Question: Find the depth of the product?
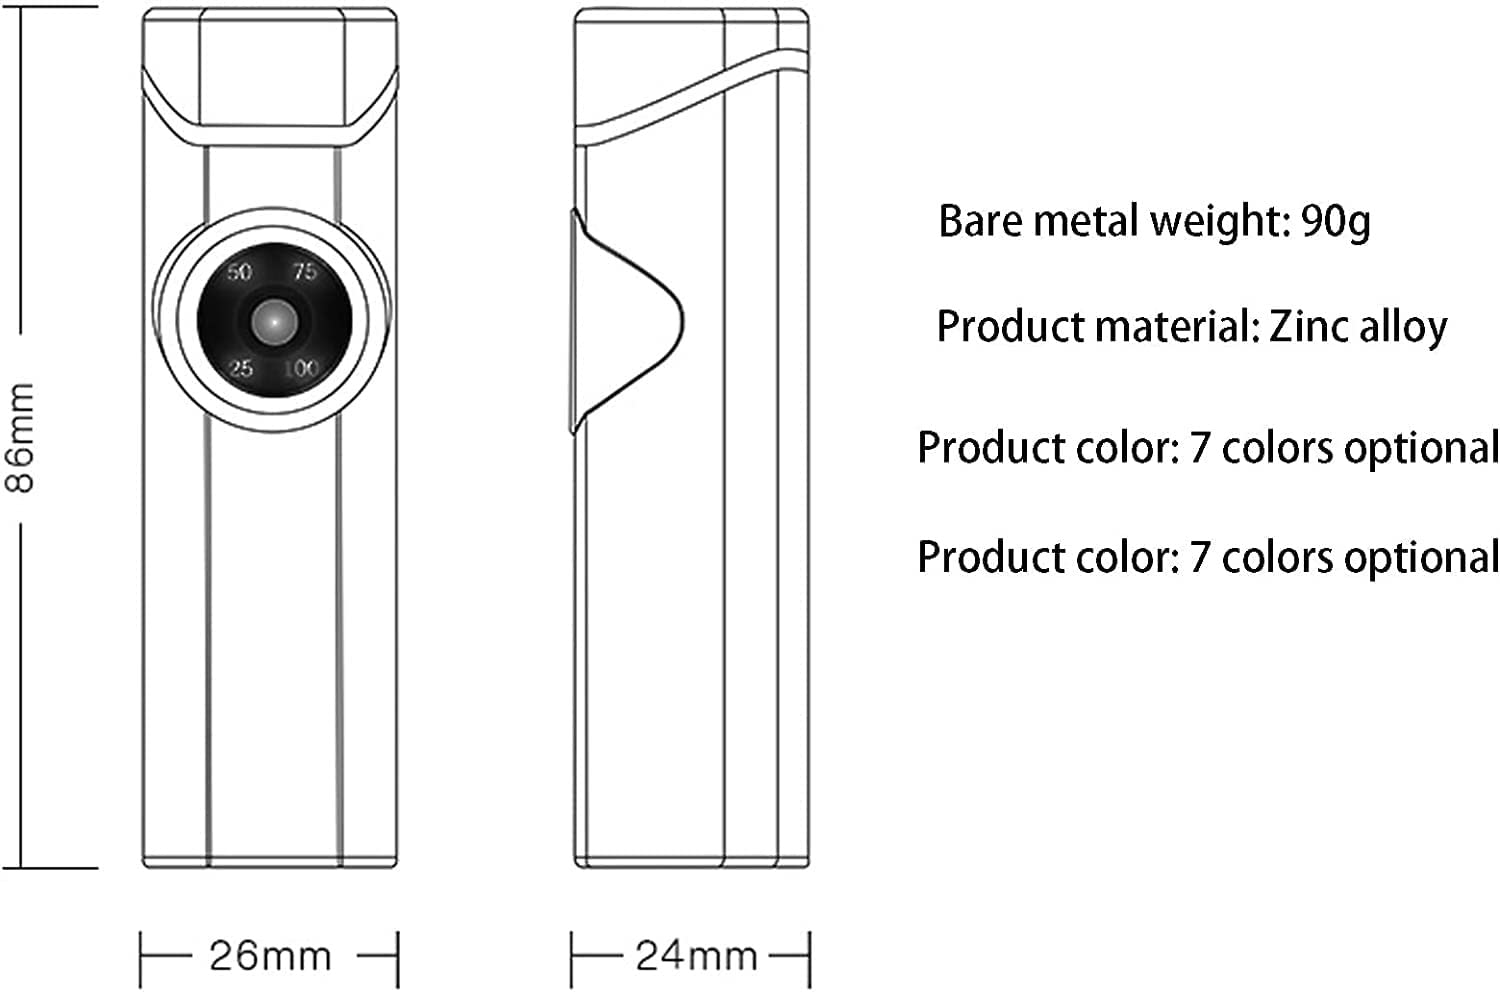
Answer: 86.0 millimetre